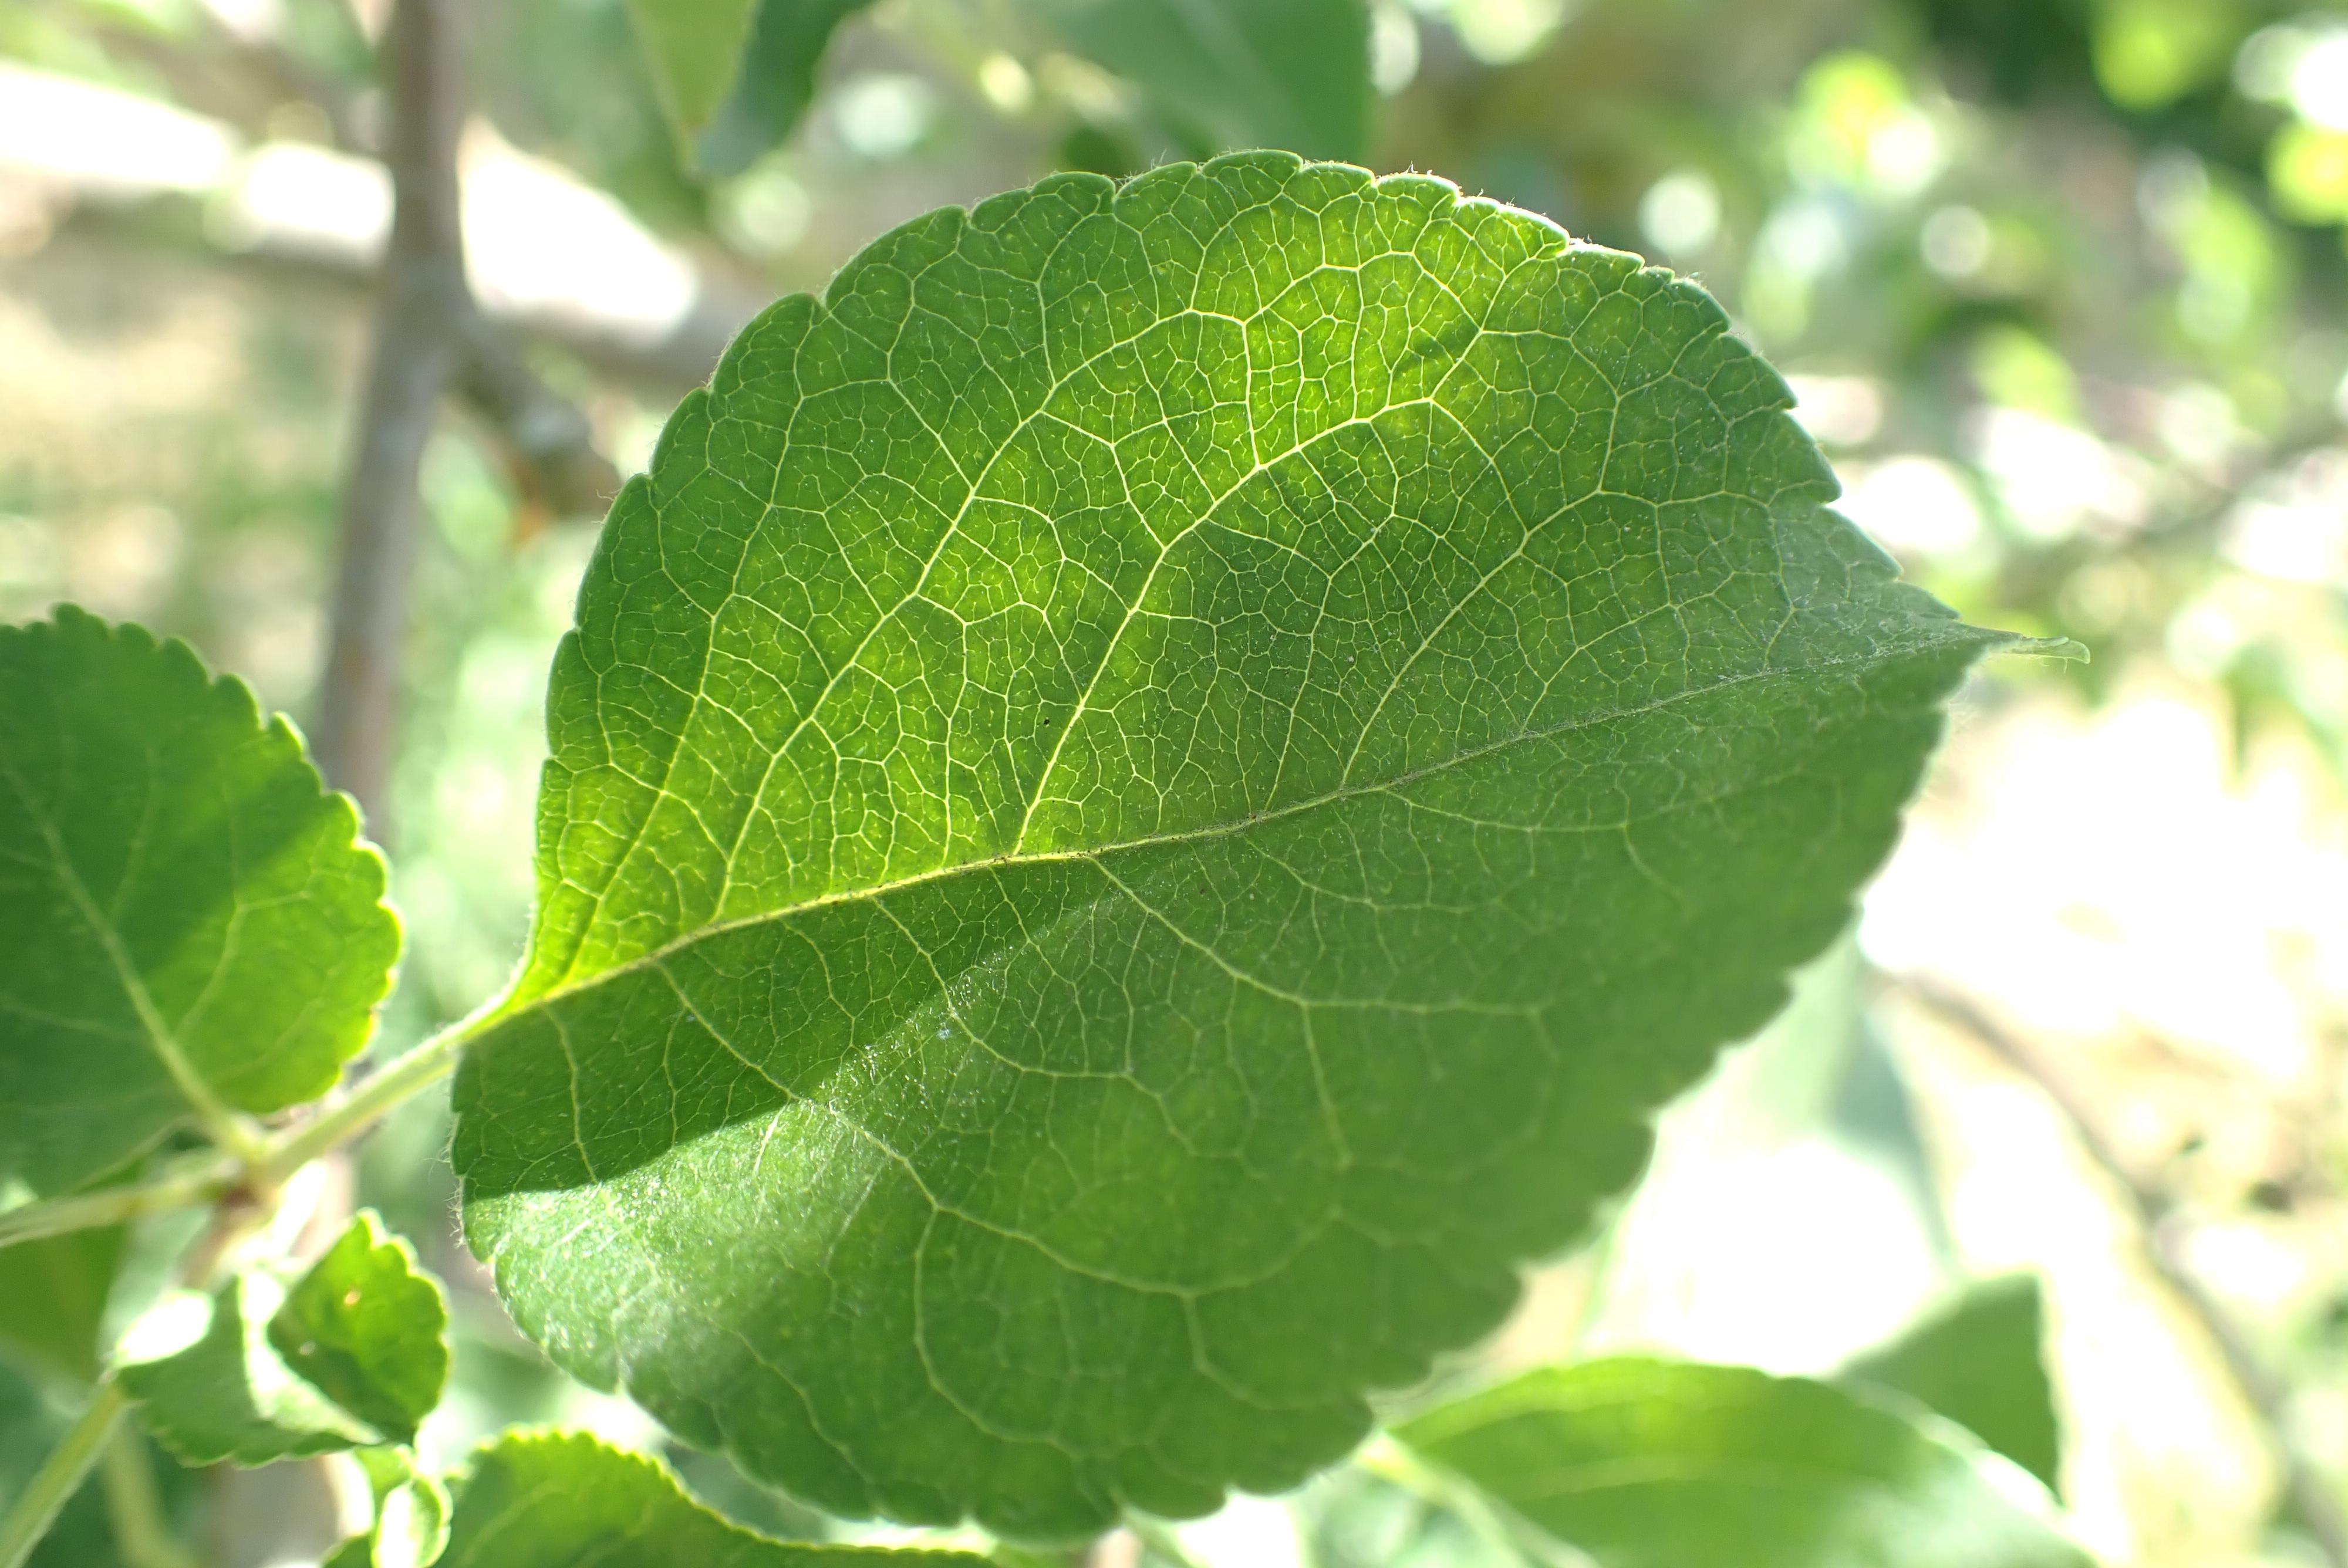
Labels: healthy